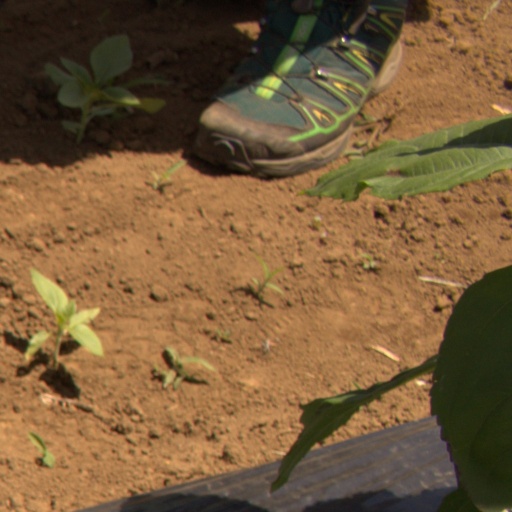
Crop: Jerusalem artichoke